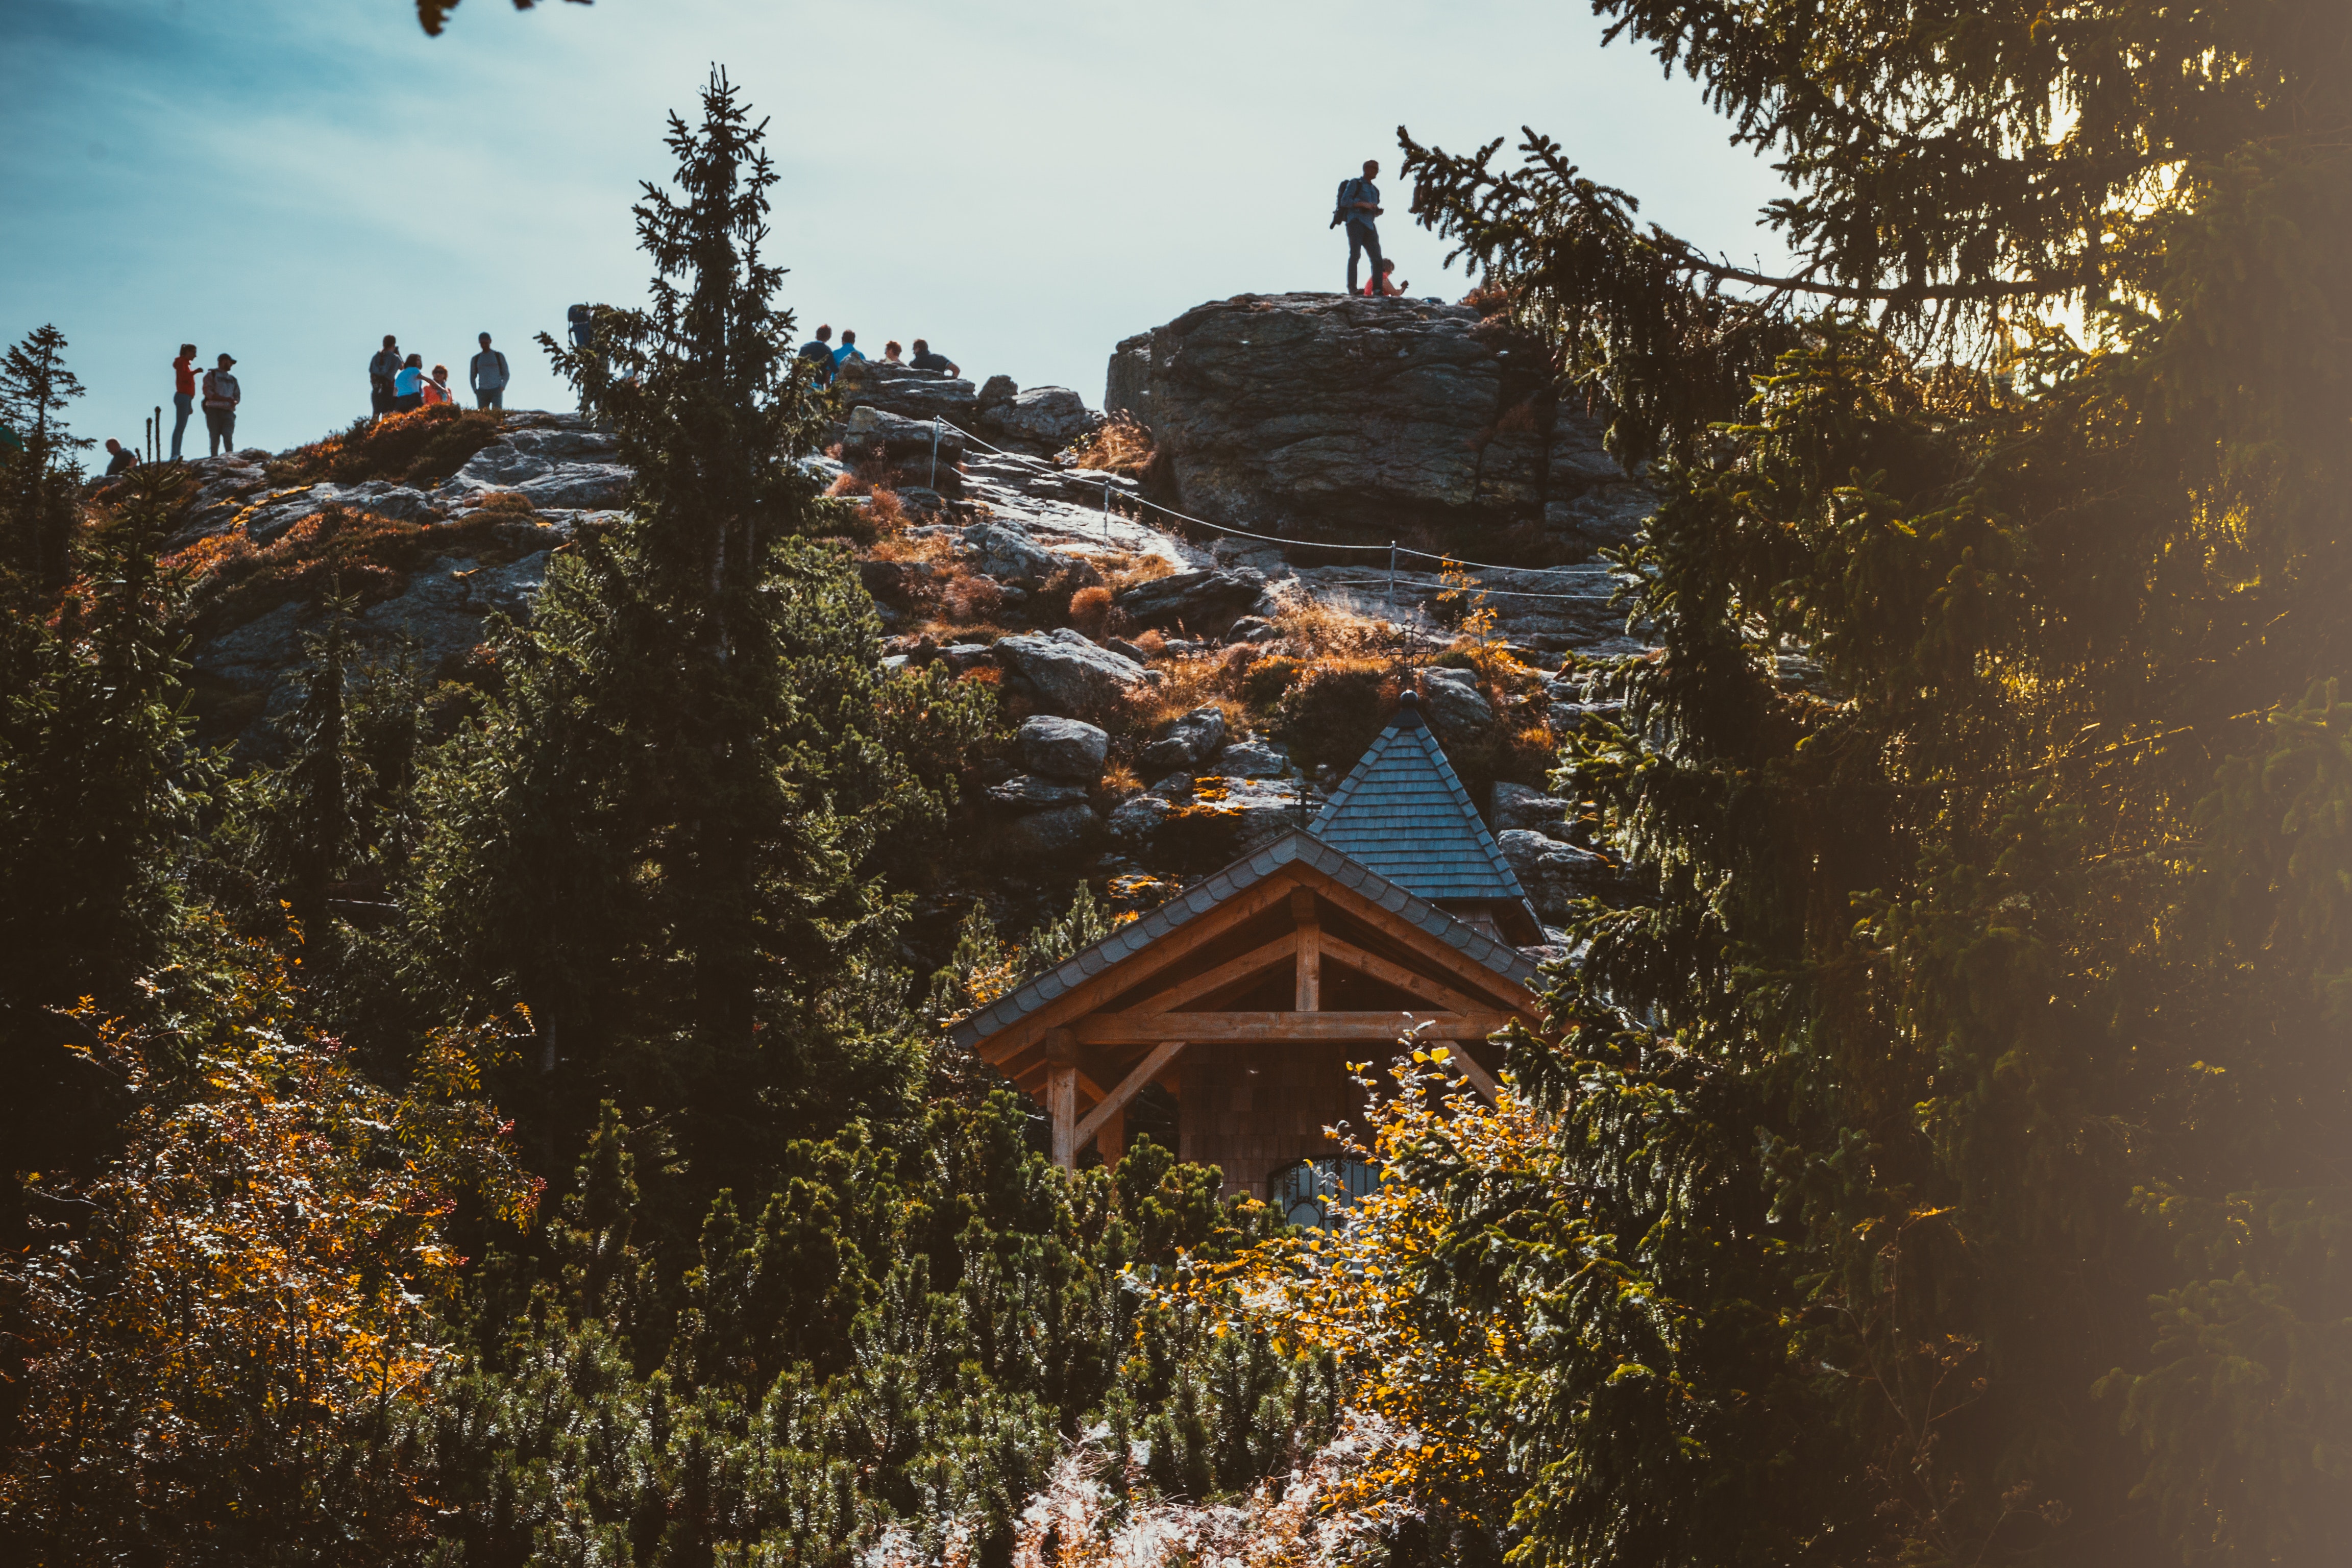
nature, sky, tree, woody plant, leaf, plant, mountain, house, winter, tourist attraction, autumn, landscape, rock, village, building, tourism, evening, national park